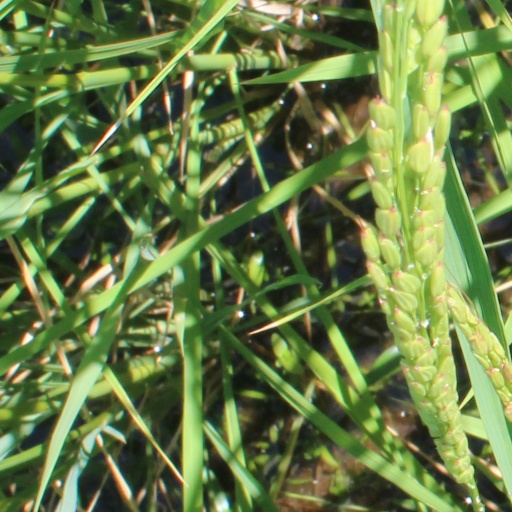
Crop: rice